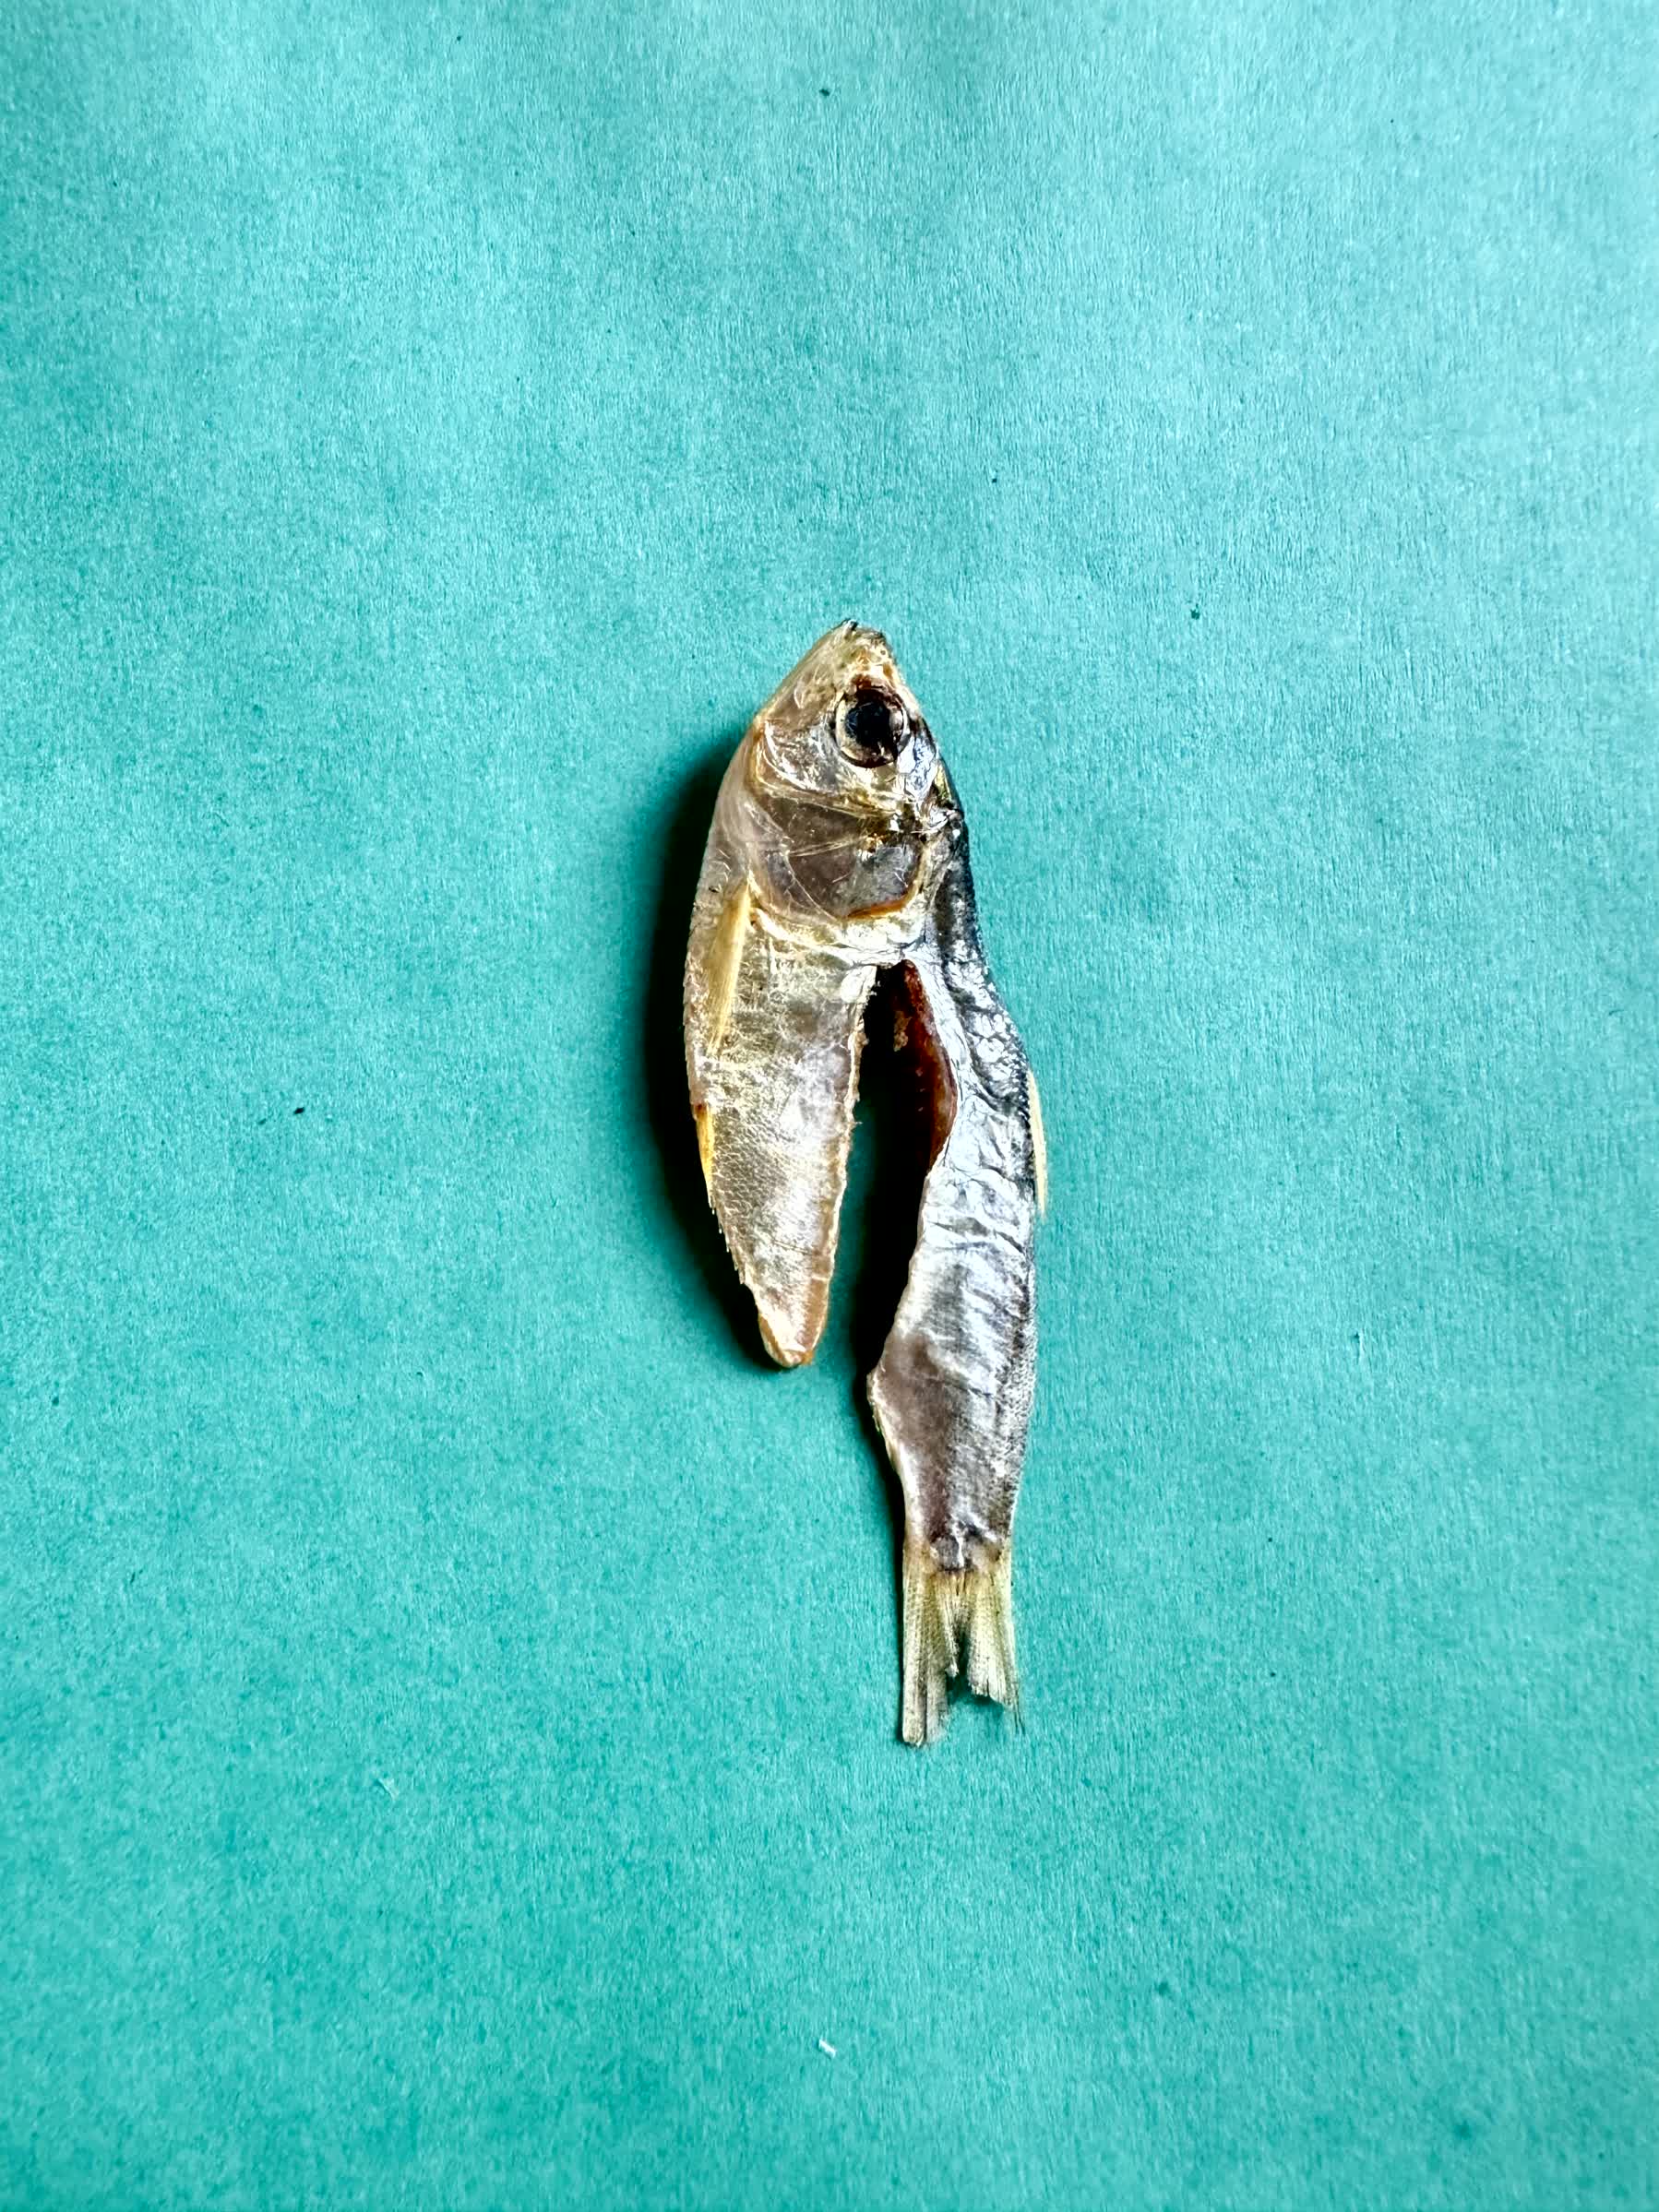
Species: Chapila